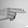
ASL letter: H